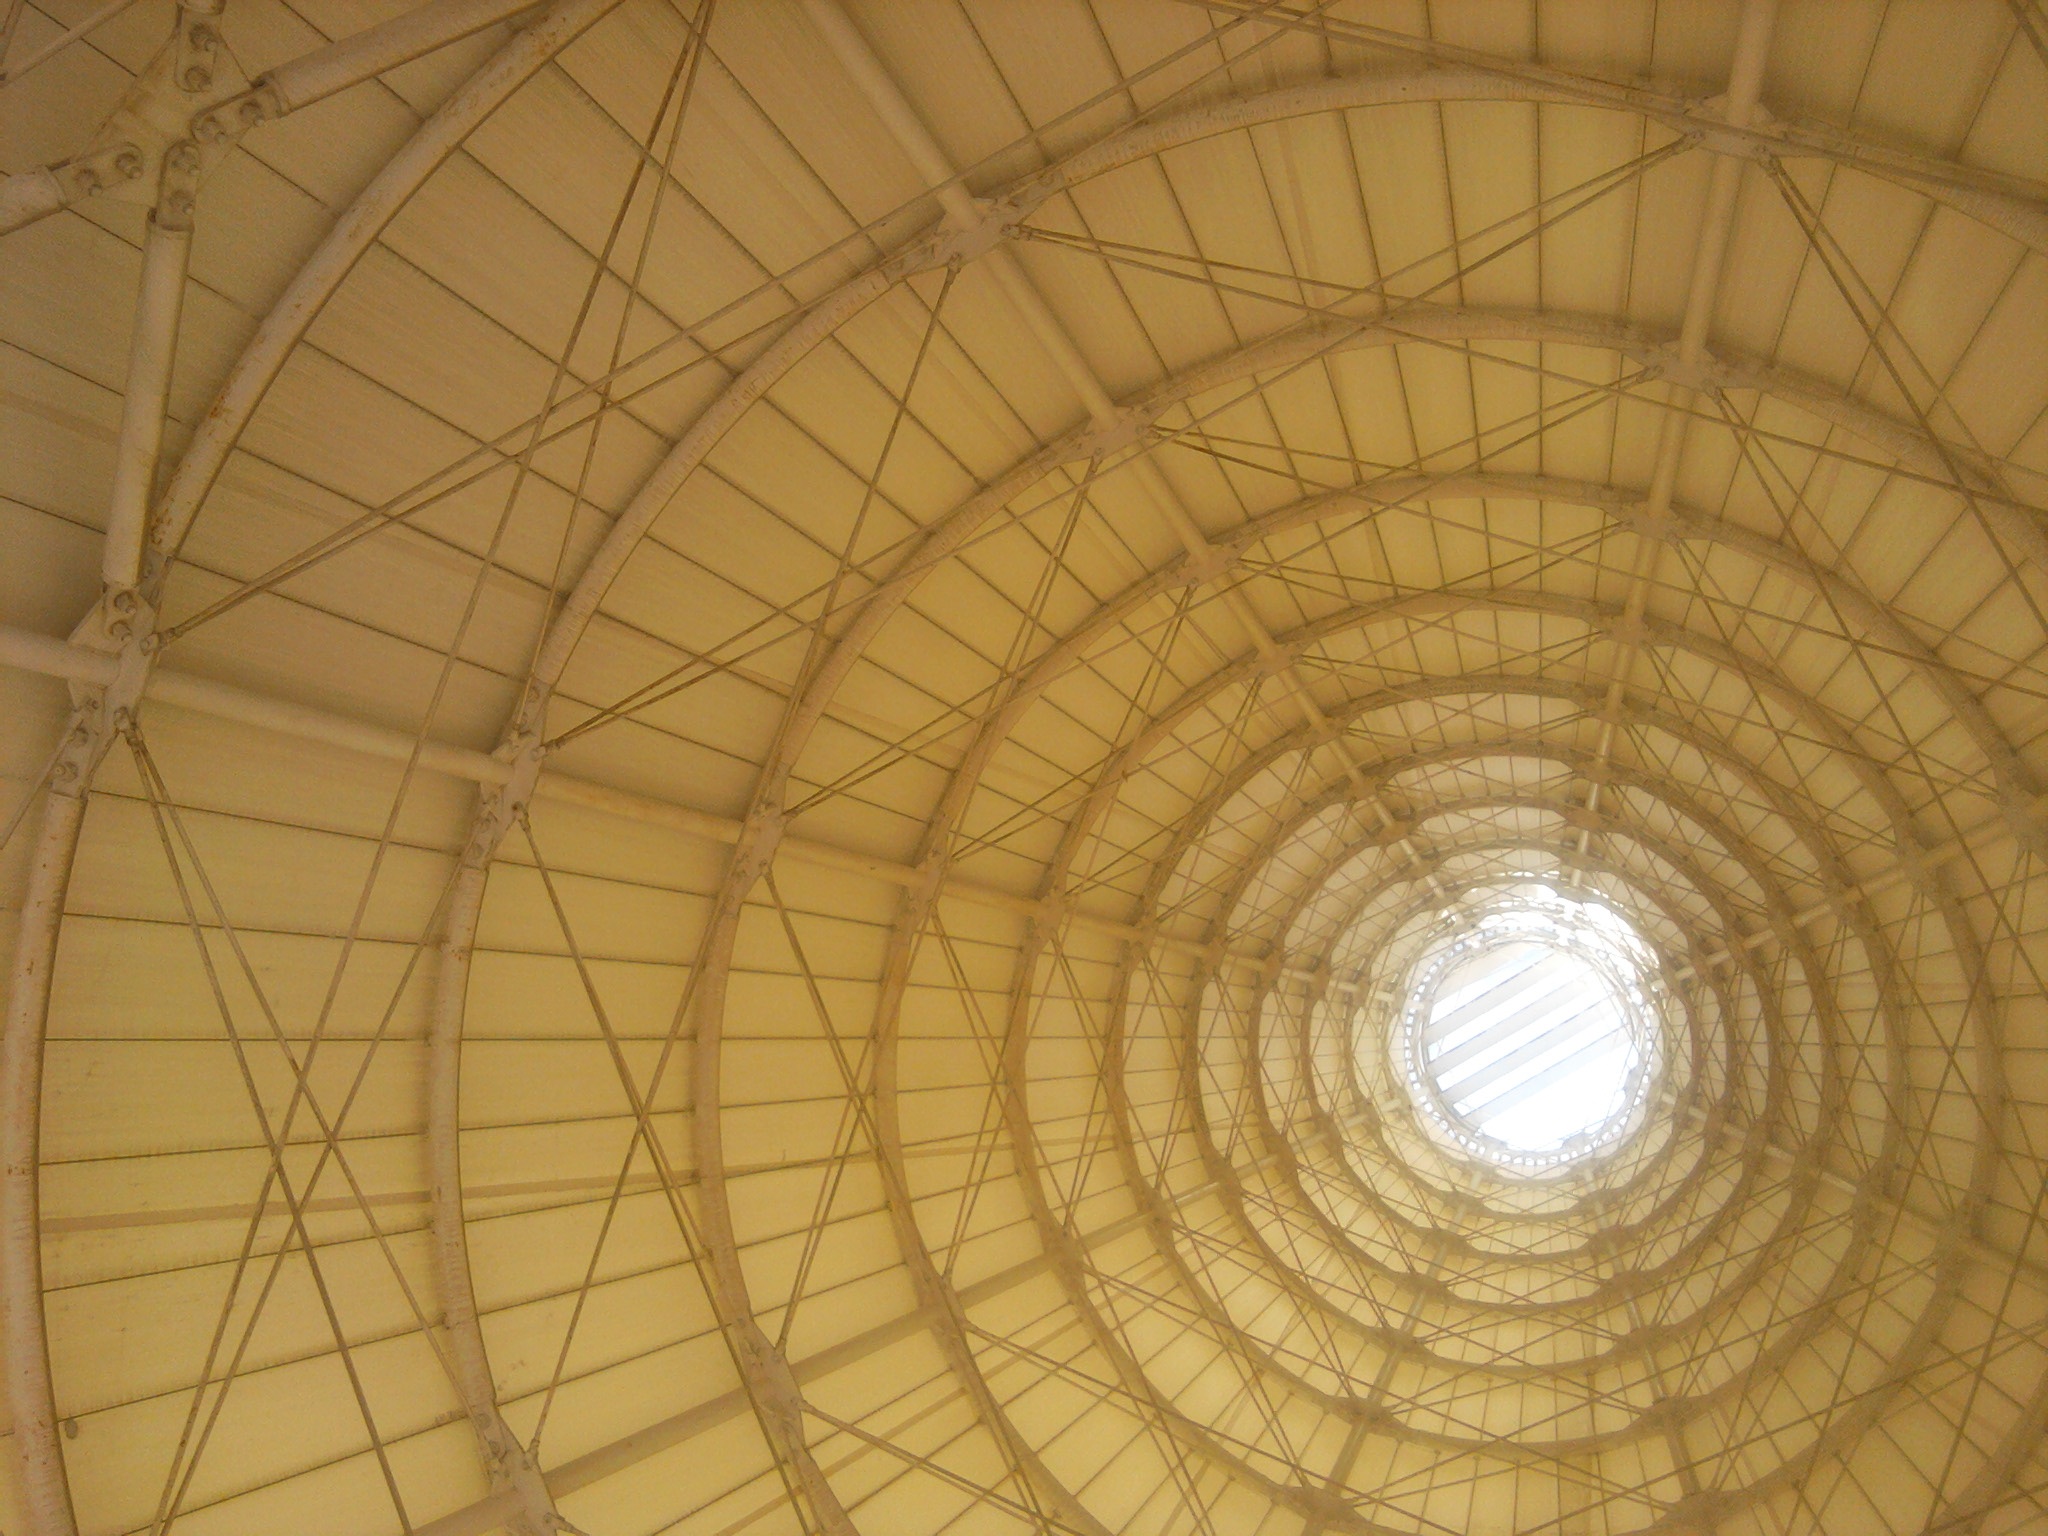
architecture, wood, spiral, ceiling, line, fireplace, circle, design, symmetry, dome, shape, man made object, point view